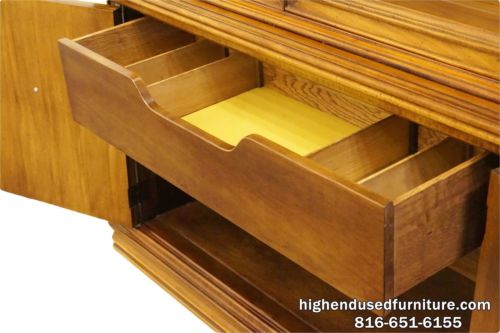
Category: cabinet